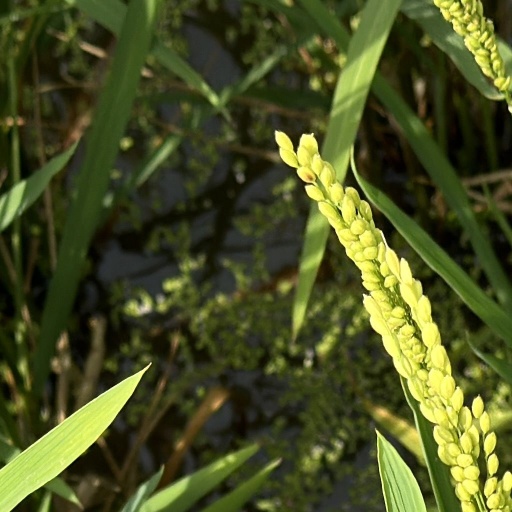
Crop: rice